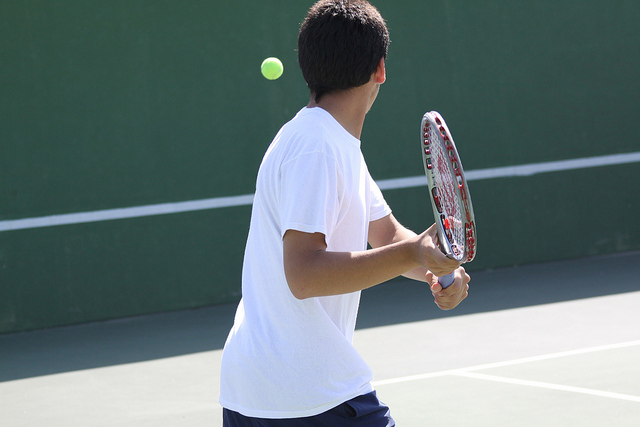
một người đàn ông đang chuẩn bị đánh quả bóng tennis